Edith Mansell-Moullin

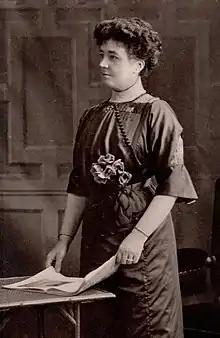
Edith Mansell Moullin

Edith Mansell-Moullin (September 1858 – 5 March 1941) was an English suffragist of Welsh heritage and social activist. Proud of her Welsh roots, she founded the Cymric Suffrage Union, which was dedicated to gaining women's suffrage for Welsh women. She was the co-organizer of the Welsh contingent of the 1911 procession of the Women’s Suffrage Union’s "Great Demonstration" held in 1911 in London. Part of the more militant British suffrage contingent, she was imprisoned for dissidence and refused to stop government agitation during World War I.